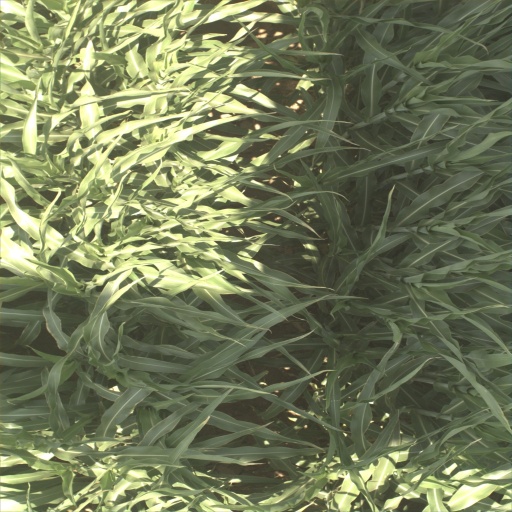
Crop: sorghum